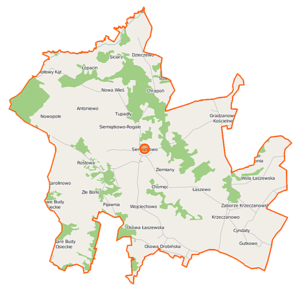
La gmina de Siemiątkowo est un district administratif situé en milieu rural du powiat de Żuromin dans la voïvodie de Mazovie, dans le centre-est de la Pologne.